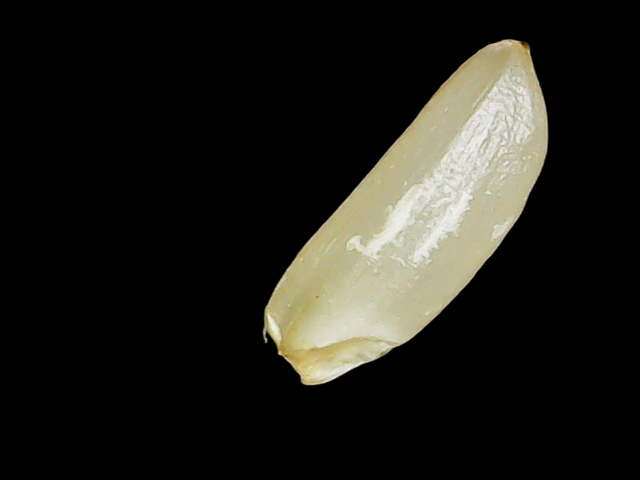
Rice variety: Binadhan12